Order of the Rising Sun

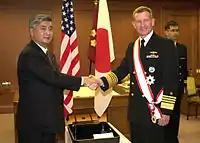
US Navy Admiral Dennis C. Blair (2002). He was awarded the Grand Cordon of the Order of the Rising Sun (1st class) for his contribution to the stability and development of the international community.

The Order of the Rising Sun is awarded to the following contributions of women, men or other persons;